Assessor (law)

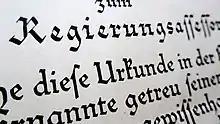
Certificate of appointment of a full lawyer as government assessor - (excerpt) - 3rd Reich - Berlin 17 October 1939 - The Reich Minister of Labour

In Germany, "Rechtsassessor" ("assessor of law") is a title held by graduates of law who have passed both the first and the second of the two state exams (finishing law school and a two-year legal clerkship) qualifying for a career in a legal profession such as judge or prosecutor, attorney at law or civil-law notary.